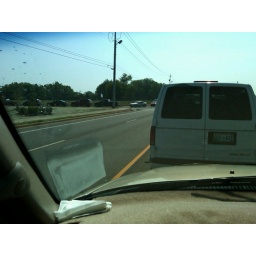
Waiting with twenty minutes until school release on the street with no sign of getting near the front doors.